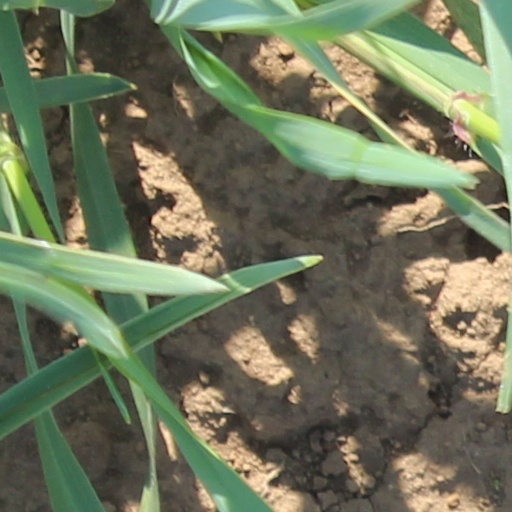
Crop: wheat